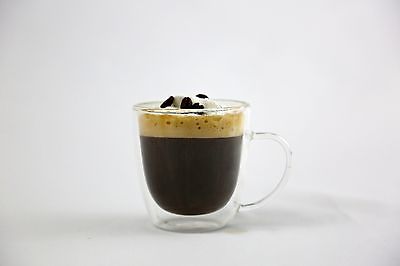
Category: mug